Sky position (RA, Dec in degrees): 324.862, -0.9578
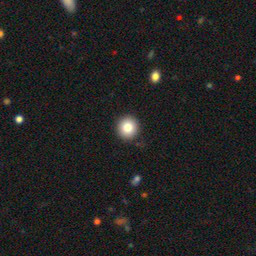
Galaxy morphology: Round Smooth Galaxies